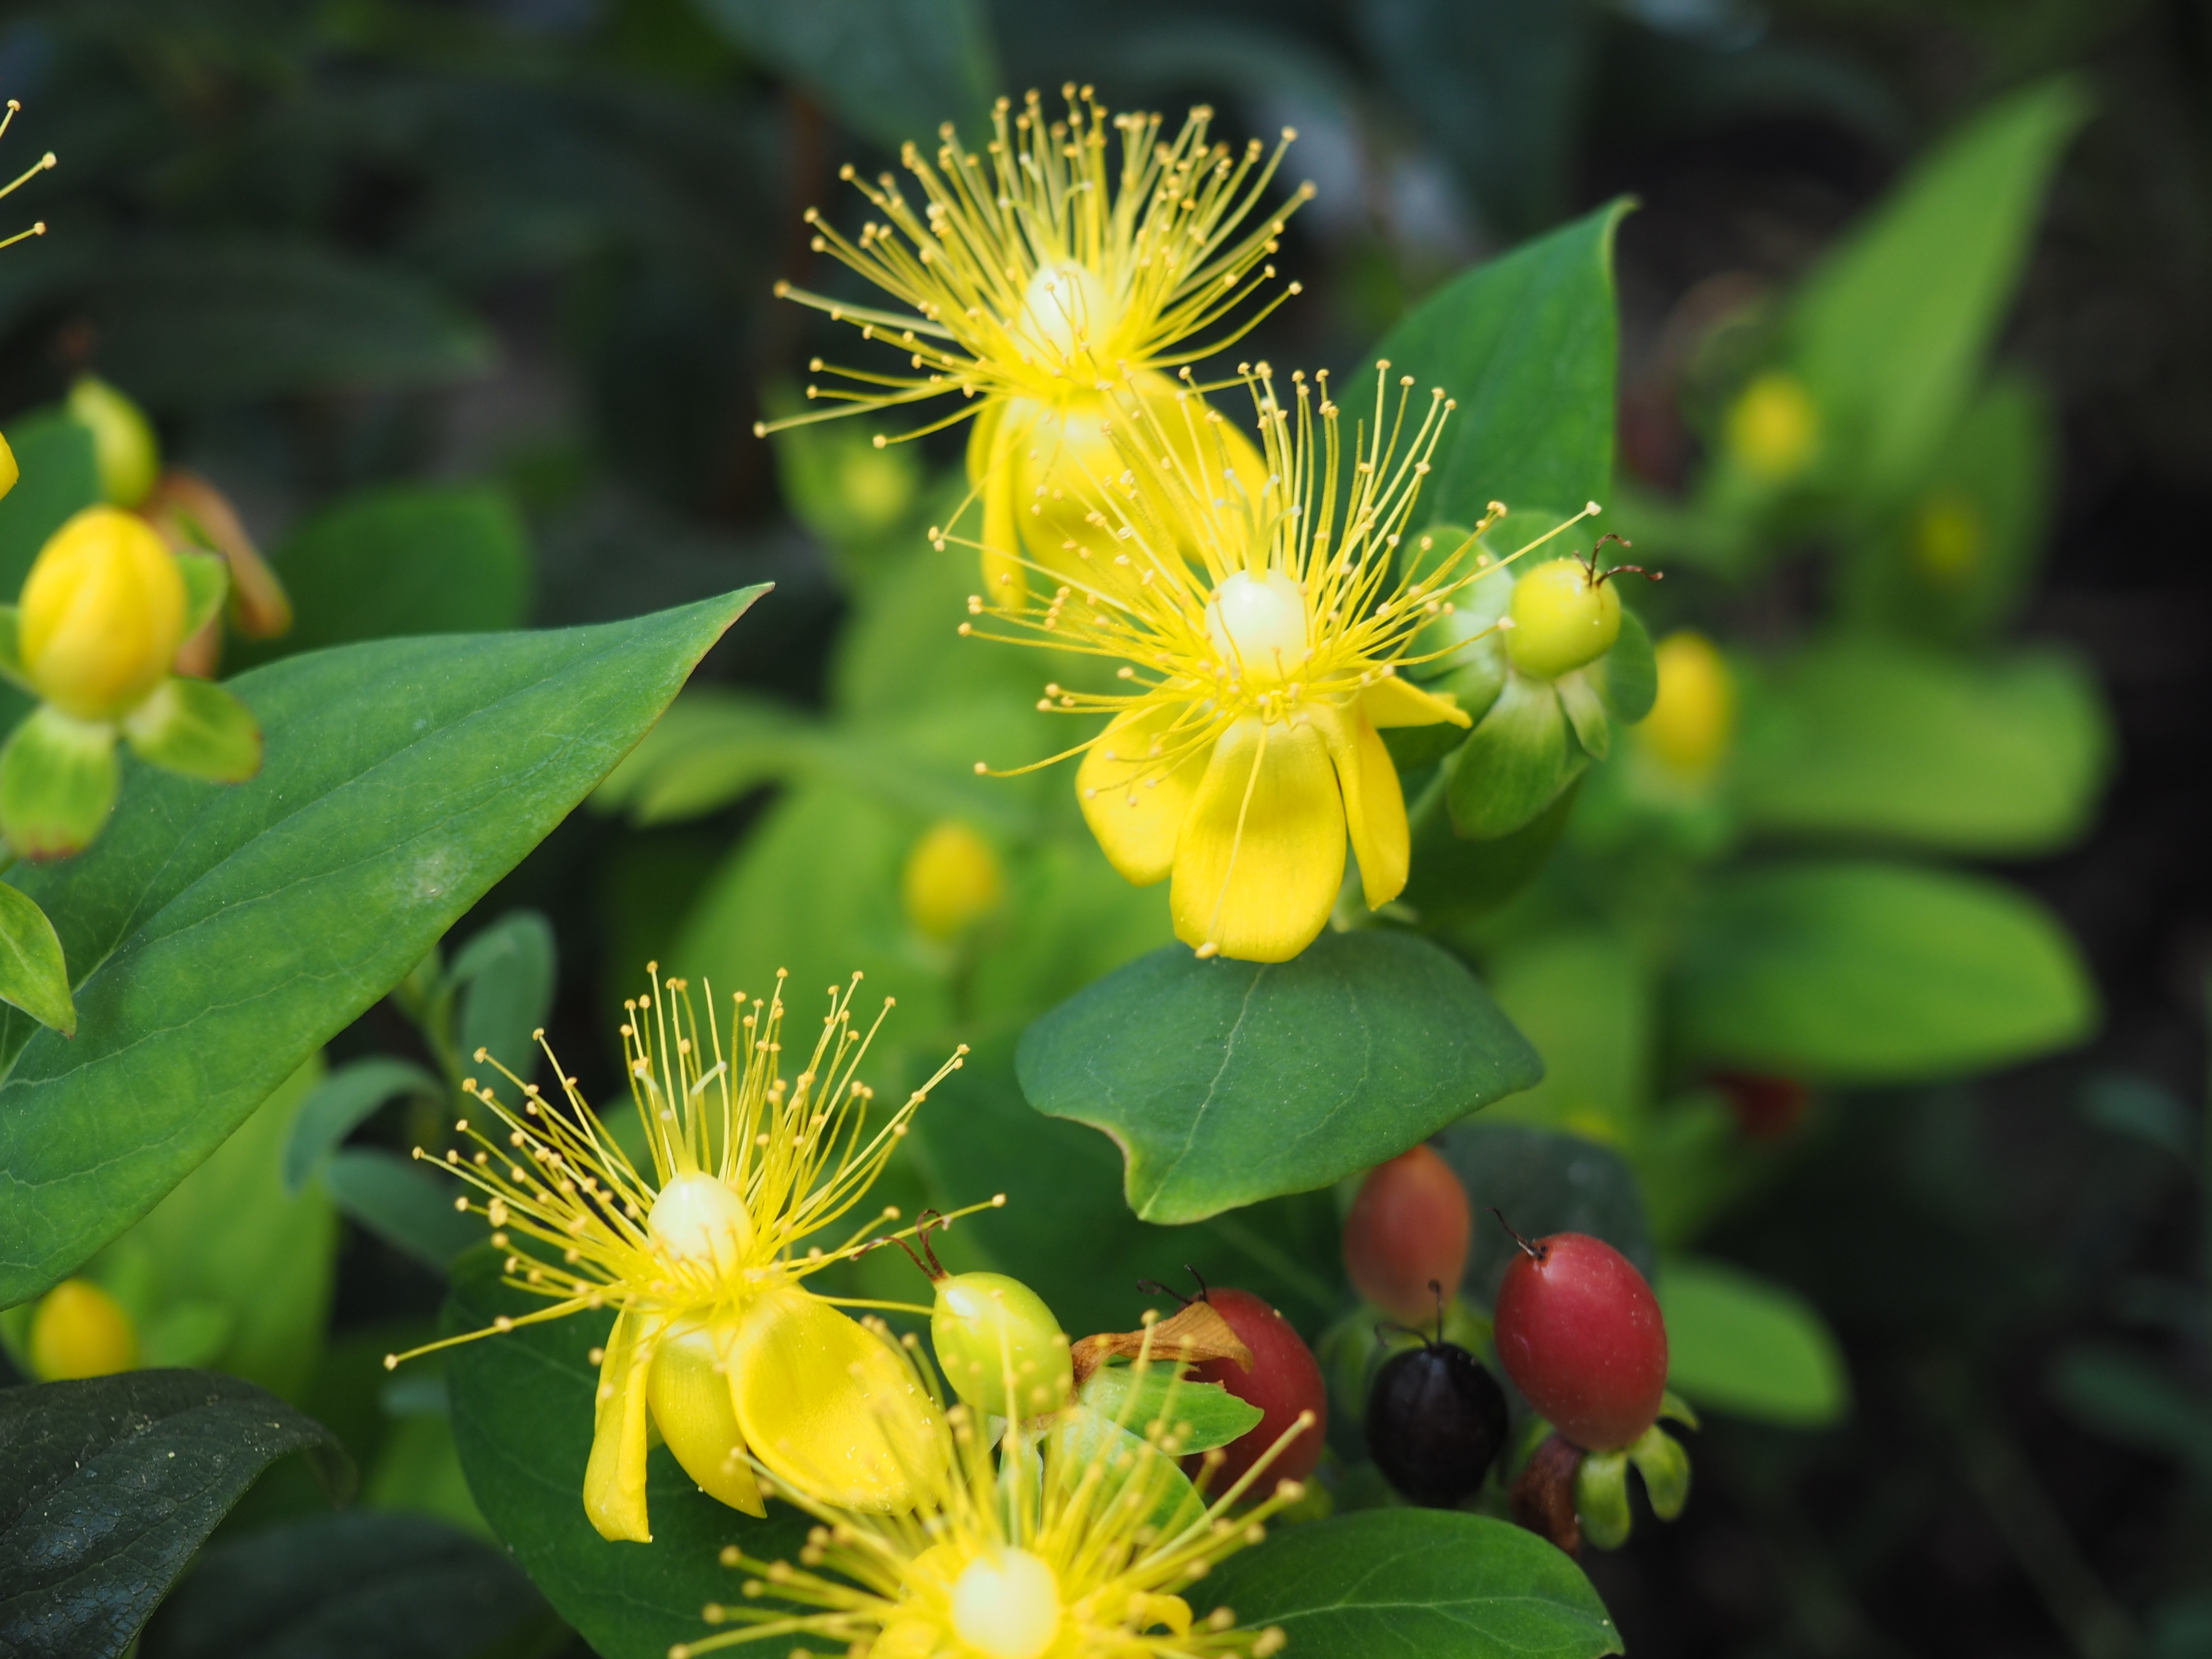
nature, plant, flower, spring, yellow, flora, yellow flower, wildflower, hypericum, flowering plant, hypericaceae, caper family